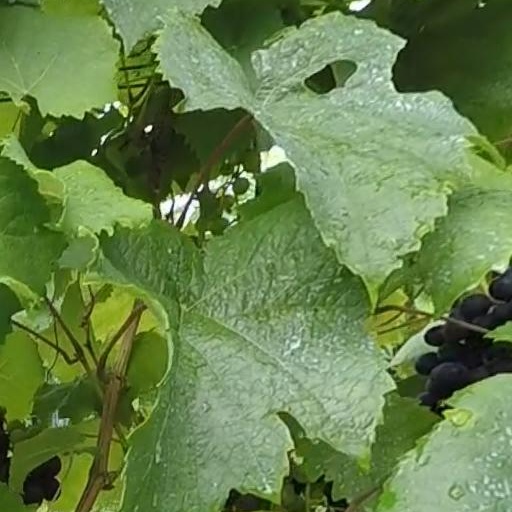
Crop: grape